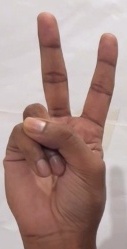
ASL sign: V